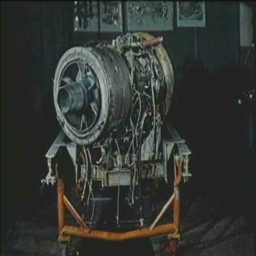
an engine of a chinook helicopter is undergoing tests .